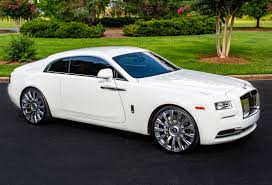
Vehicle type: Cars